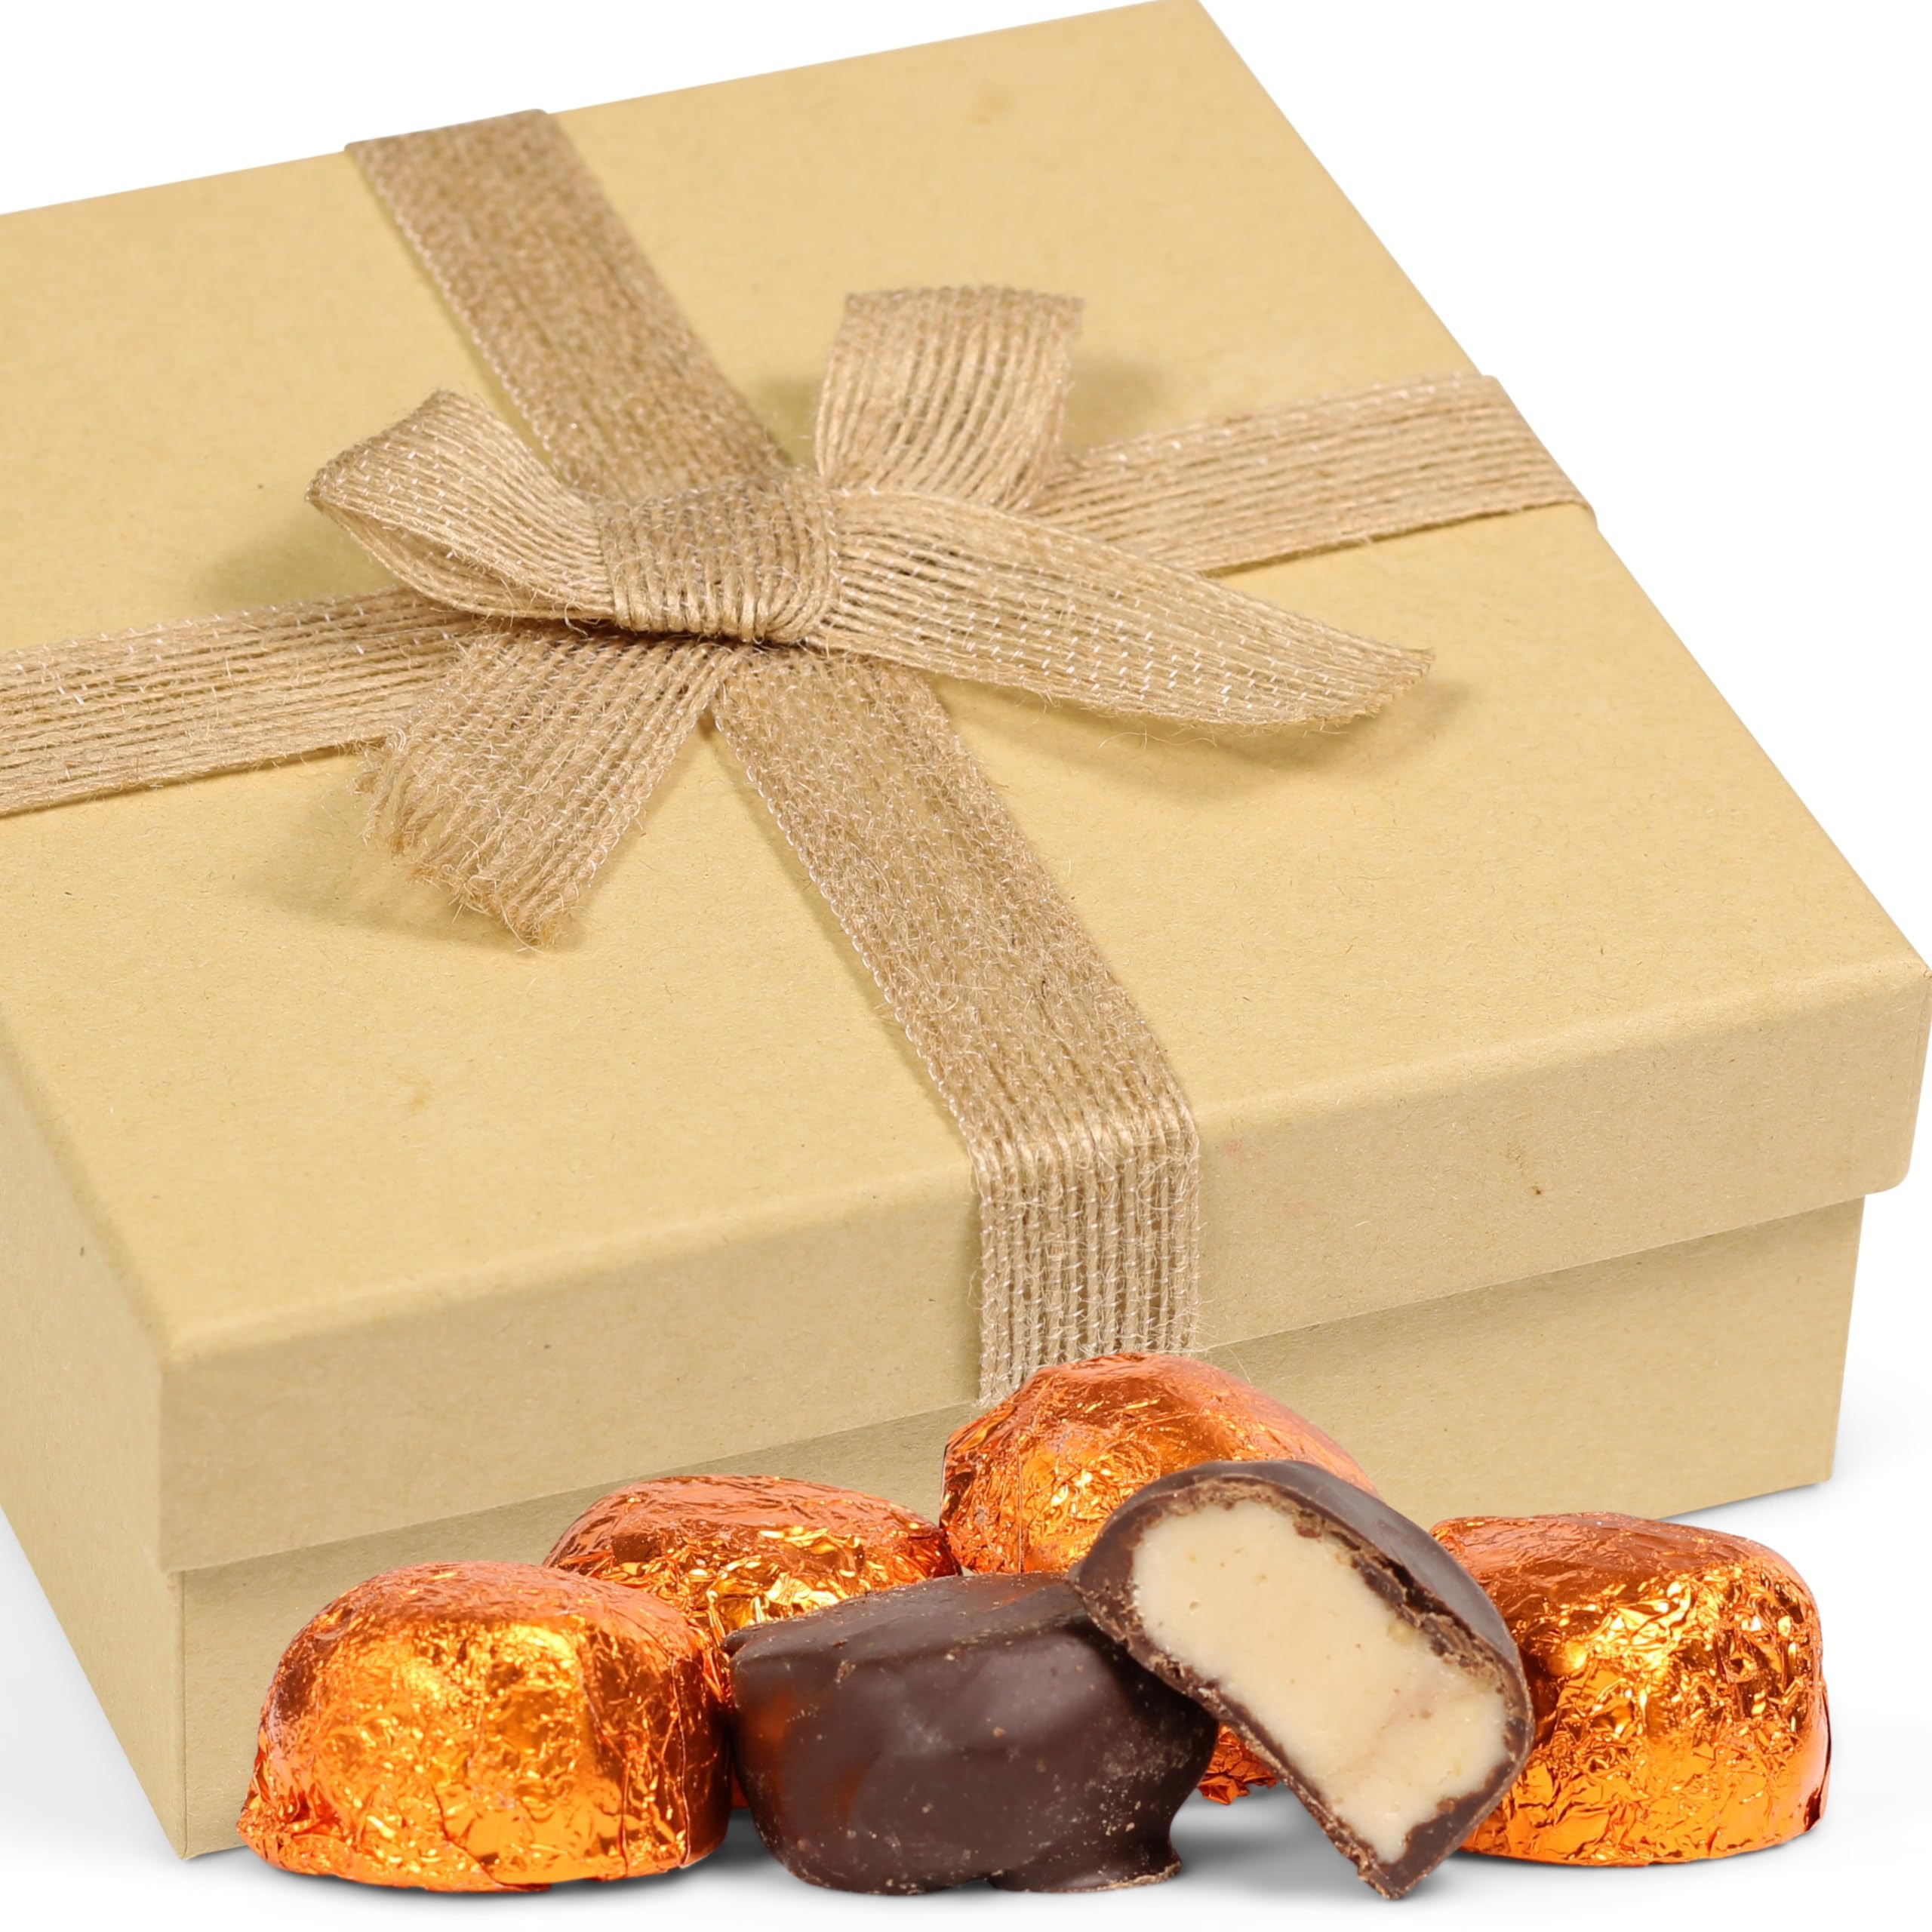
Item Name: Chocolate Peanut Butter Cremes Gift Box – by Its Delish, 16 Oz | Fancy Individually Foil Wrapped Chocolates with Peanut Butter Filling Cream Classy Candy Gifts – Dairy Free, Kosher
Bullet Point 1: CHOCOLATE PEANUT BUTTER CREAM – Let this rich and decadent treat delight your taste buds while keeping you true to your lifestyle. With a soft, moist peanut butter filling surrounded by a thick layer of delicious chocolate, these bars deliver all the taste you crave. Its Delish Rich Chocolate Peanut Butter Crèmes wrapped individually in fancy foil will make you fall in love with these delicious, melt in your mouth peanut butter flavored chocolate Bites.
Bullet Point 2: YOU DESERVE A SPECIAL TREAT – Individually wrapped in a classy color foil packed and heat-sealed to maintain freshness. It looks great, tastes awesome and perfect for holidays and any other occasion. Have this ready in your pantry for a midnight crave or stock up for your upcoming events and parties. They will deliver all the taste you crave with none of the guilt. That's a lot of goodness!
Bullet Point 3: IRRESISTIBLY SMOOTH TRUFFLES FLAVOR – Crafted with precision, dedication and care by our experts resulted in a creation of a chocolate which is beyond compare. A perfect combination of Chocolate & Peanut Butter , made under strict quality control will be taking this Flavor Duo to the next level. Enjoy the refreshingly sweet taste of our Chocolate Peanut Butter bites and take it with you in your backpack, purse, and gym bag or wherever your adventures take you.
Bullet Point 4: PERFECT CLASSY GIFT – Treat your loved ones and acquaintances with this box of addictive goodness. A Gifts Perfect for all occasions including an everyday Thank You gift, Father’s Day, your Thanksgiving table, or send as a token of sympathy, Christmas Parties, Mother Day, Friendship day, Sisters & Brothers, and a must-have for caterers and party planners. Gifting these will relay your message in the most articulate manner. Surely to be a hit at your next dinner party!
Bullet Point 5: QUALITY & KOSHER OU CERTIFIED – We cherish your involvement in our brand more than everything else. When you buy non-GMO from its Delish, you can feel confident knowing they are always free from additives and preservatives and Kosher OU-certified Parve, Non-dairy. Approx 26 pieces per pound.
Product Description: Gourmet Chocolate Peanut Butter Cremes by It's Delish<br><br> Everyone loves chocolate! Treat your Sweet-Heart with refreshingly sweet flavor of Peanut Butter and chocolate combined in perfect harmony in Chocolate Peanut Butter Cremes by Its Delish. Its Delish produced a gourmet collection of delights that will surely be a pleasure to give and of course to get. <br><br> Not just a heap of sugar, this is made with real Peanut Butter flavor and still so delightful that they complement every dessert. Enjoy the refreshingly sweet taste of chocolate and Peanut Butter without worrying about added preservatives. Our Premium Chocolate Covered Peanut Butter Cream are individually wrapped in a classy color foil packed in bag, jar or gift box. <br><br> Perfect combination of tasty peanut butter filling and pure Chocolate results in unique soft and chewy candies that are enough to satisfy your sweet tooth and keep you feeling good. Treat you loved one with a gift perfect for all occasions weather it’s a Father’s Day, Mother Day, Friendship day, Birthday or a party planners. Put these out at your upcoming event, whether in a fancy crystal bowl or as is in this container. Tip: This will last longer and stay very fresh if kept in the fridge.<br><br>About It's Delish! <br><br>It's Delish was established in 1992 and is located in North Hollywood, California. It's Delish is a food manufacturer and distributor who produces over 500 gourmet food products including licorice, sour belts, taffies, caramels, Jordan almonds, chocolates, nuts, fruits, trail mixes, spices, and the spice blends. It's Delish also produces organics and all natural products. We give you the opportunity to order from the factory direct!<br><br> It’s Delish! prides itself on the four pillars that are at the foundation of everything we do. Innovation Quality Value Service
Value: 1.0
Unit: Count

Price: 32.99